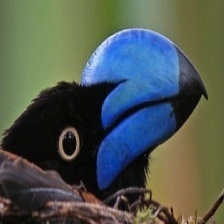
Species: HELMET VANGA
Scientific name: EURYCEROS PREVOSTII